Bufalini Chapel

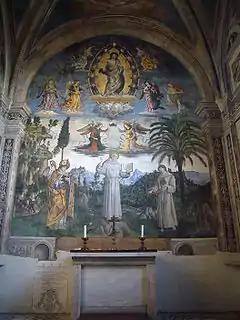
The "Glory of St. Bernardino".

The paintings on the vault were the first to be completed. They depict the four Evangelists, within four bright oval almonds, according to a layout inspired by Perugino. The Evangelists' postures were carefully studied and are more lively than those by Perugino.